Little Red Monkey

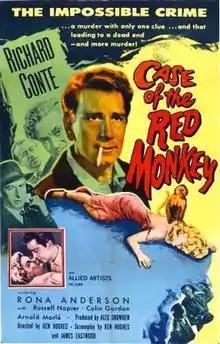
Theatrical release poster

Little Red Monkey (U.S. title: The Case of the Red Monkey) is a 1955 British thriller film directed by Ken Hughes and starring Richard Conte, Rona Anderson and Russell Napier. The screenplay was by Hughes and James Eastwood, based on the 1953 BBC Television series of the same name written by Eric Maschwitz.